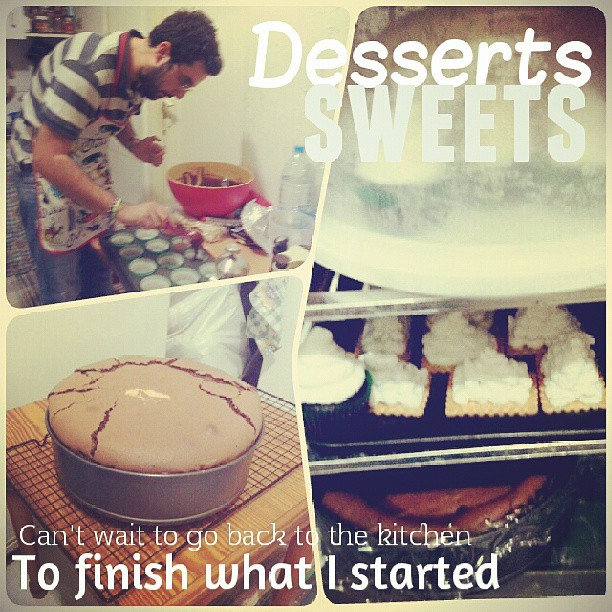
user: Given an image and a question. Answer the question in a short answer. Question: How long does it normally take to get a business like this started? Short Answer:
assistant: 2 years